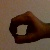
The image shows a hand gesture representing the number 0 in Indian Sign Language.